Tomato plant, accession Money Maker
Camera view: bottom (45 deg); turntable rotation: 30 degrees
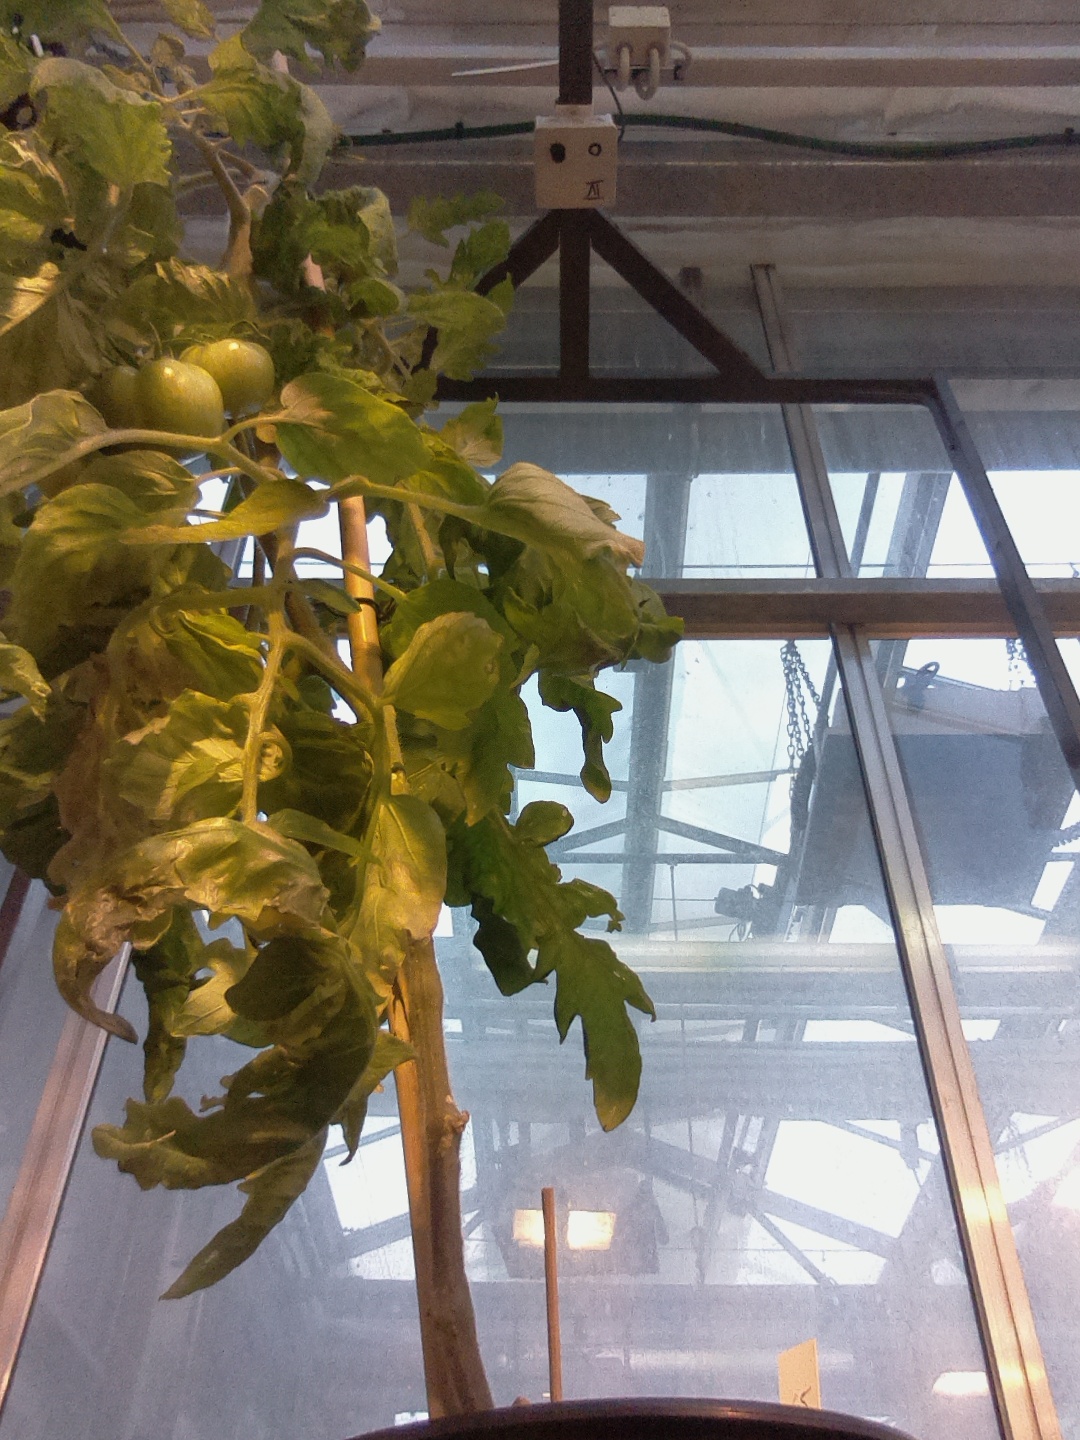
BBCH growth stage 79: 90% -100% of final fruit size